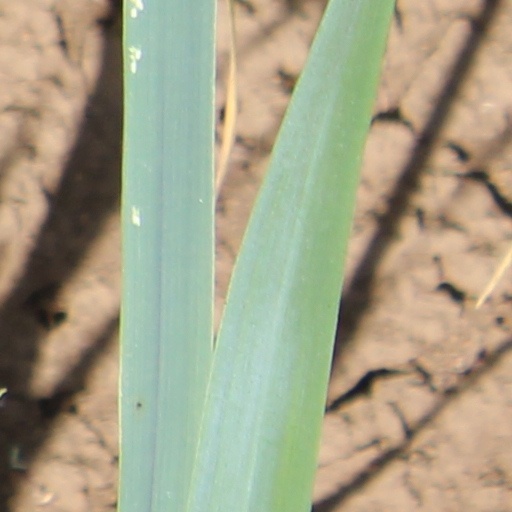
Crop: wheat